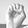
ASL letter: E